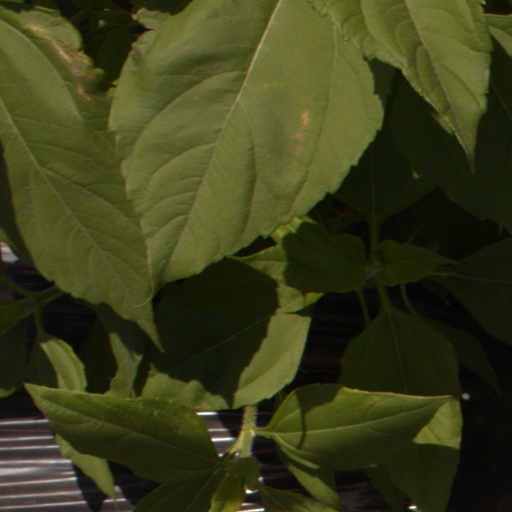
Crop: Jerusalem artichoke